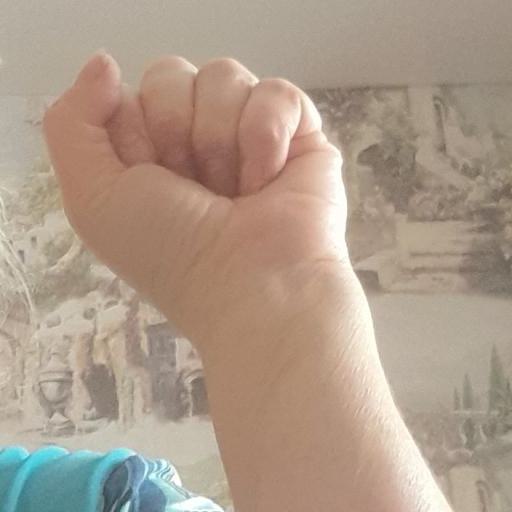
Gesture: fist